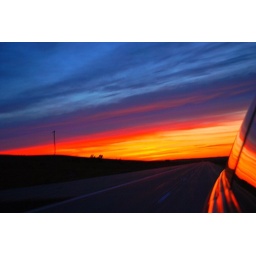
This is the view out the window of my car as the sun set over central South Dakota. Near the Badlands.